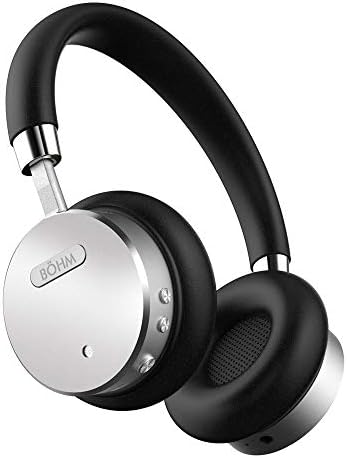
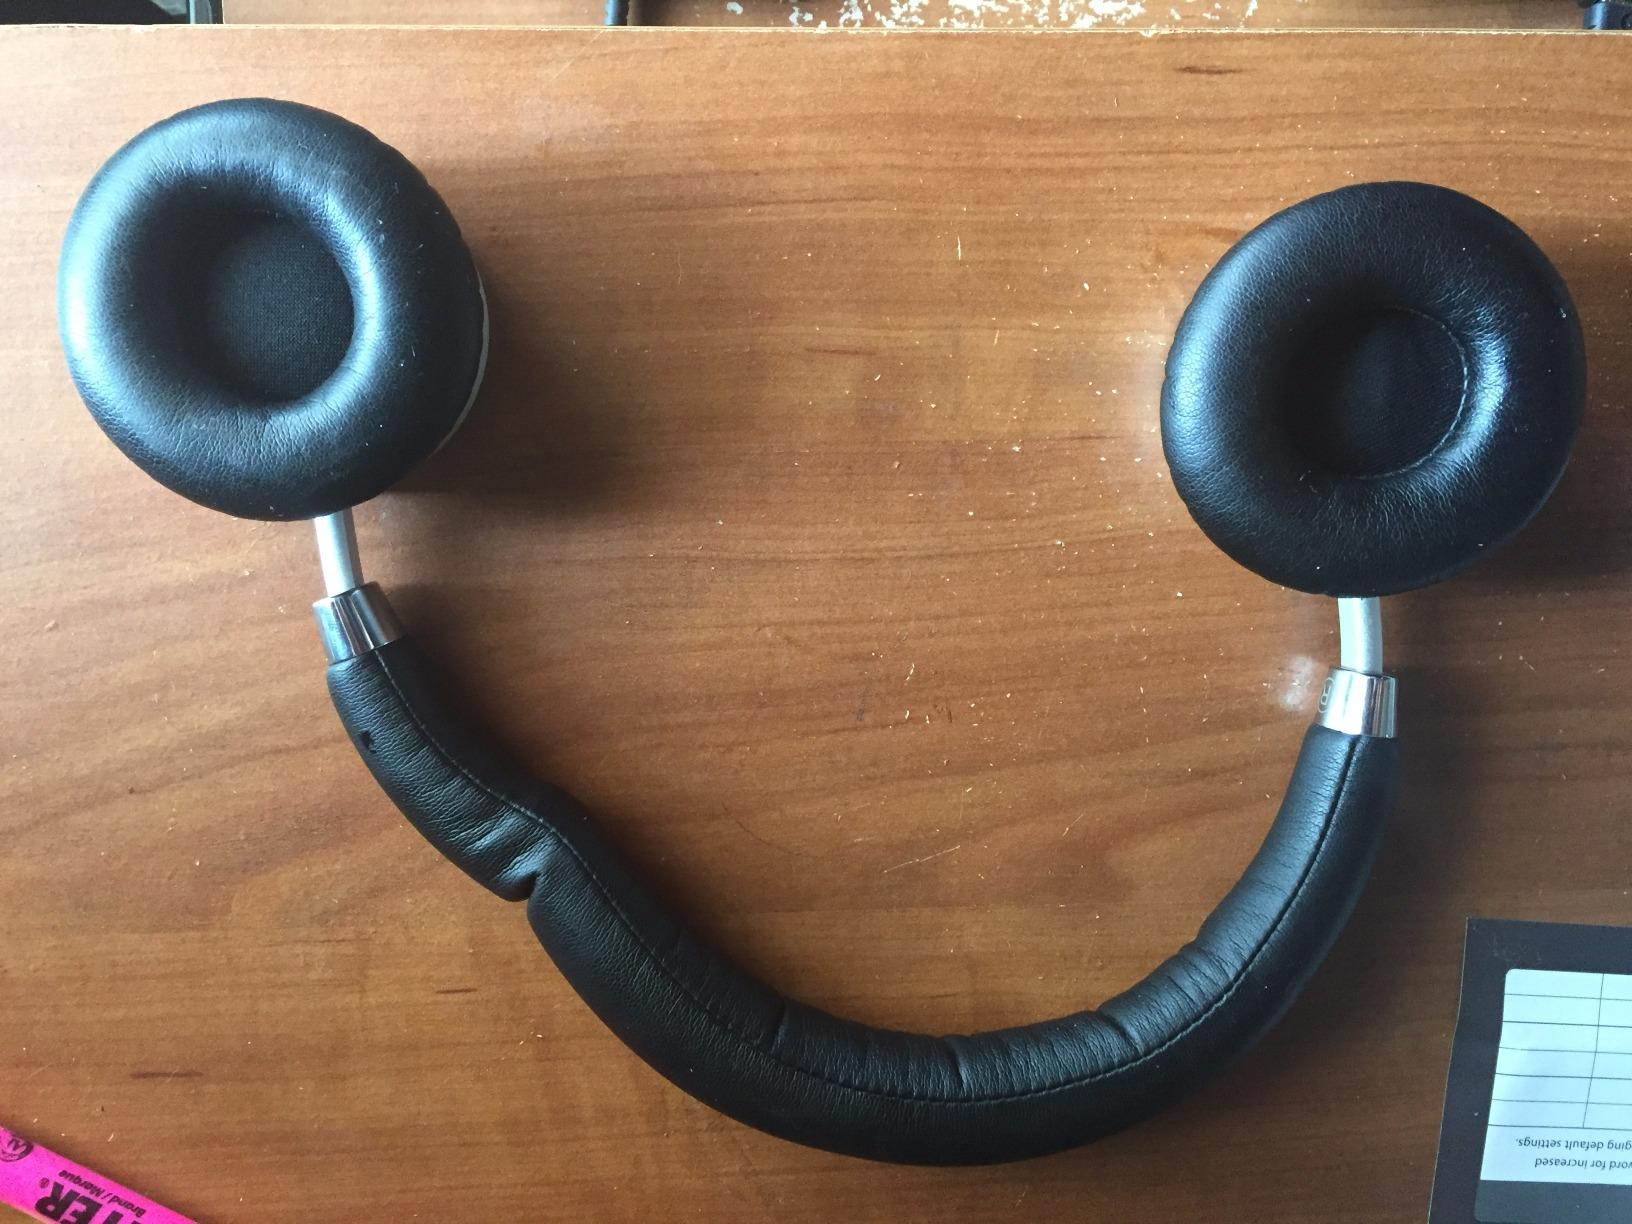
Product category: headphones
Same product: yes